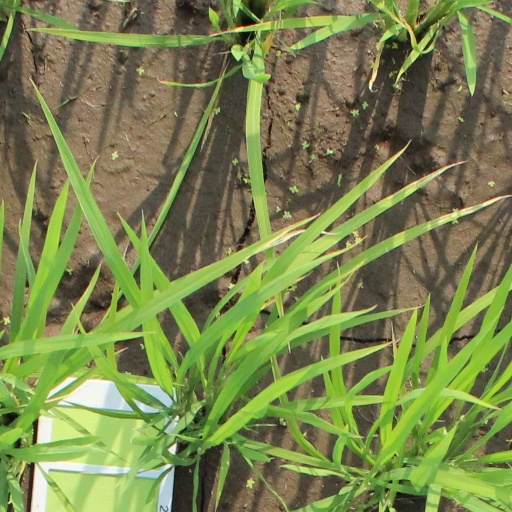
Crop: rice